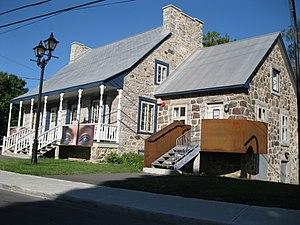
La maison Brignon-Dit-Lapierre, citée monument historique, est une maison de ferme construite vers 1770. Elle est située au 4251, Boulevard Gouin Est, Montréal, dans l'arrondissement de Montréal-Nord
Cet article recense les lieux patrimoniaux de Montréal inscrit au répertoire des lieux patrimoniaux du Canada, qu'ils soient de niveau provincial, fédéral ou municipal.
Cette liste recense les biens du patrimoine immobilier de Montréal inscrits au répertoire du patrimoine culturel du Québec. Pour le reste de la région de Montréal, voir Liste du patrimoine immobilier de Montréal.
Cet article traite des événements qui se sont produits durant l'année 1770 au Québec.
Cet article traite des événements qui se sont produits durant l'année 1770 au Canada.